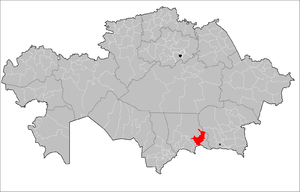
Le district de Chou est un district de l'oblys de Djamboul au sud-est du Kazakhstan. Son centre administratif est la localité de Tolié Bi.